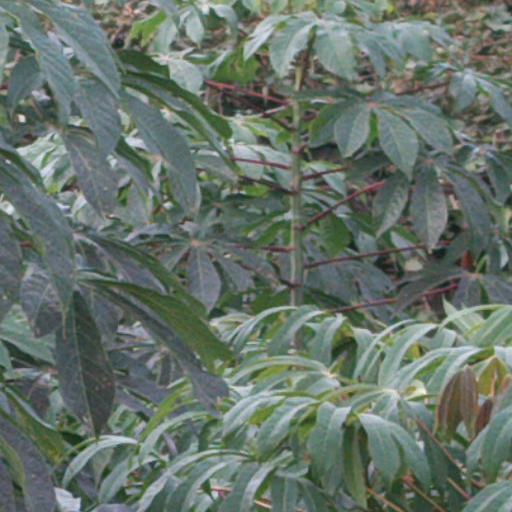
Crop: cassava